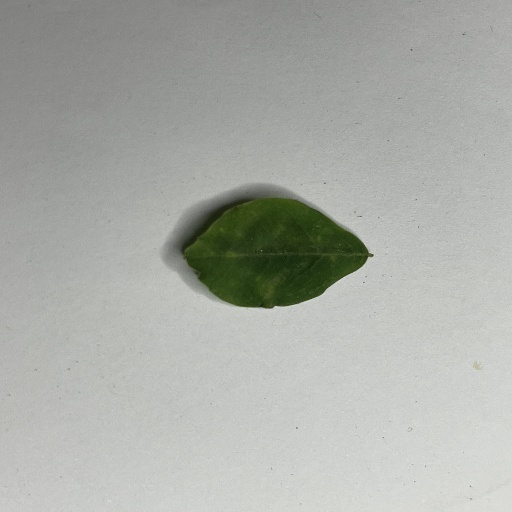
Species: Sojina
Leaf condition: Bacterial Spot